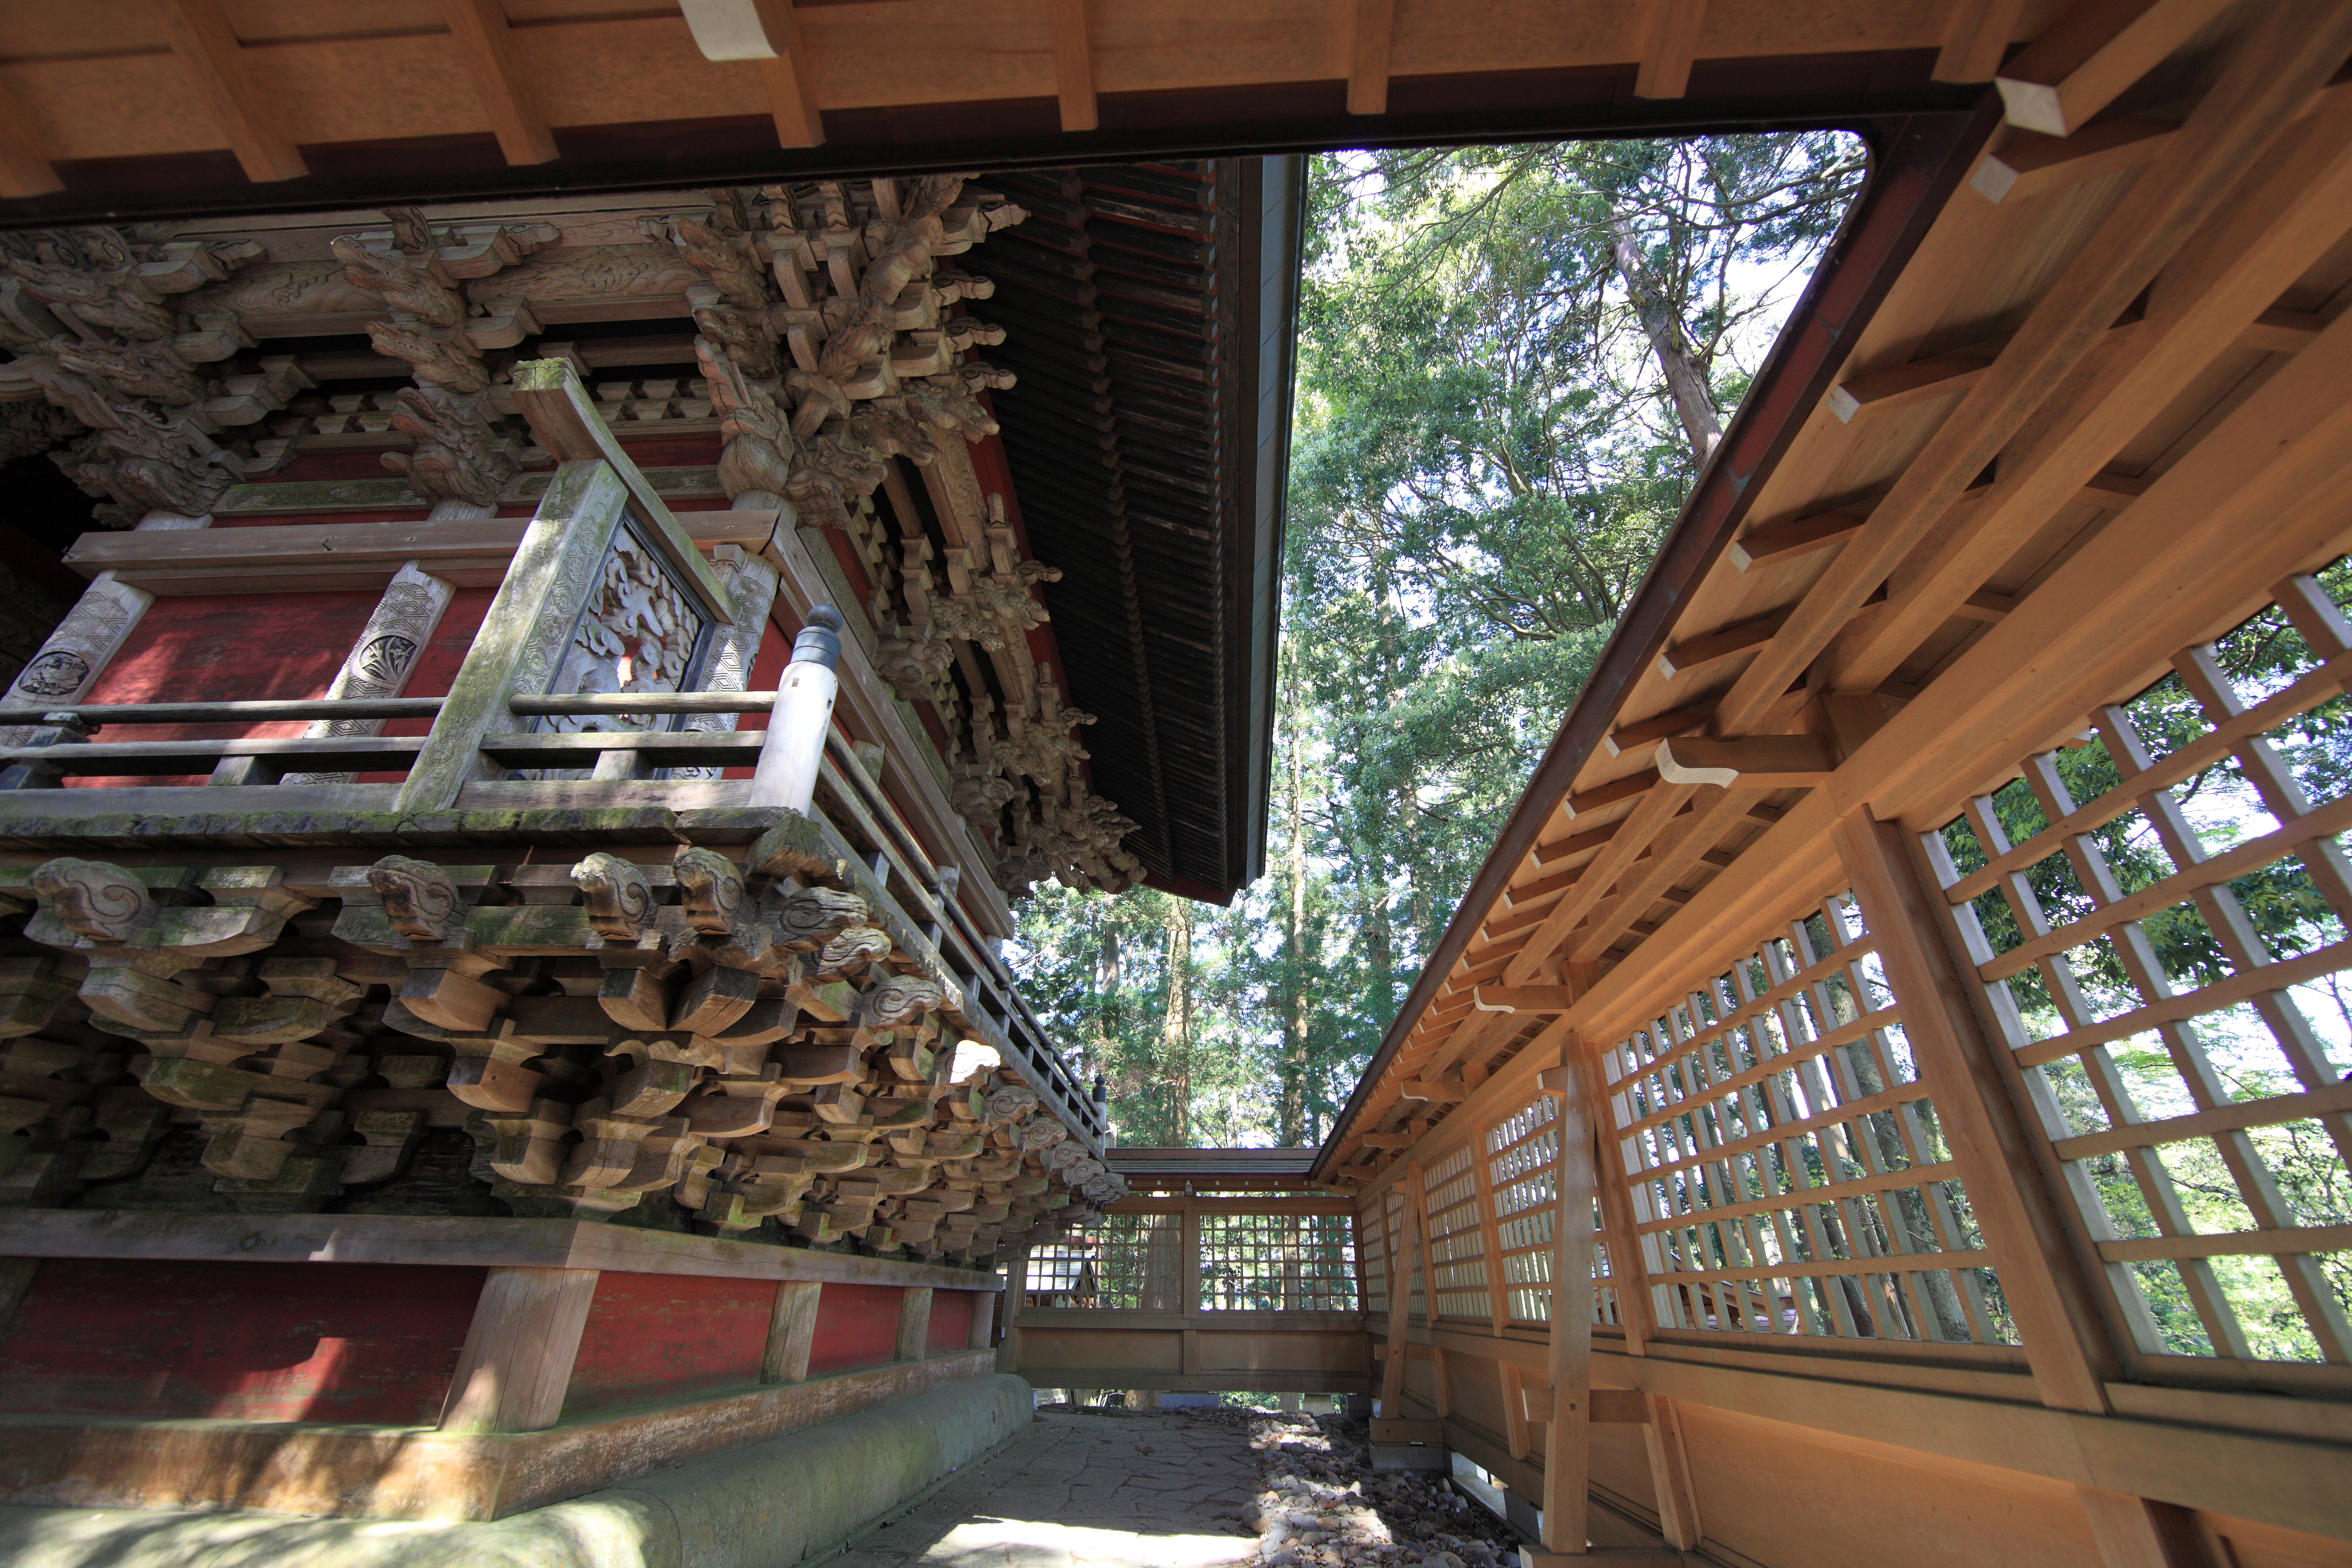
wood, window, roof, home, beam, high, shrine, tochigi, 5d, hires, log cabin, markii, hi, res, resolution, nasu, torinokosanshoujinja, outdoor structure